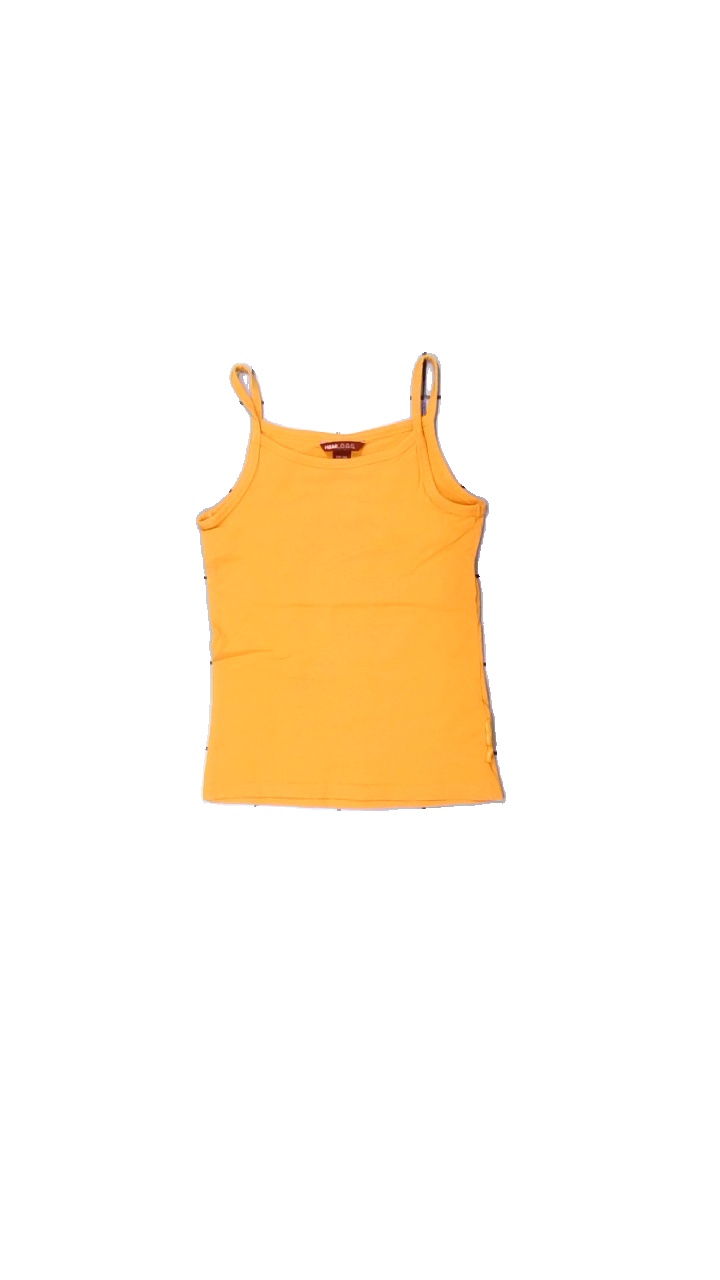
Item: Tank Top (Children)
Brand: Logg (h&m)
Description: orange linne
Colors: Orange
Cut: Regular
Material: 100% cotton
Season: Summer
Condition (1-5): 5
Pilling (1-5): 5
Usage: Reuse
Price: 50-100